Rieneck Castle

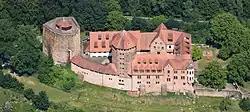
Rieneck Castle

Rieneck Castle (German: "Burg Rieneck") is a hill castle located in the town of Rieneck, in Bavaria, southern Germany. It was built by Ludwig I, Count of Loon and Rieneck, around the year 1150. It is today used by the German Christian Guide and Scout Association.